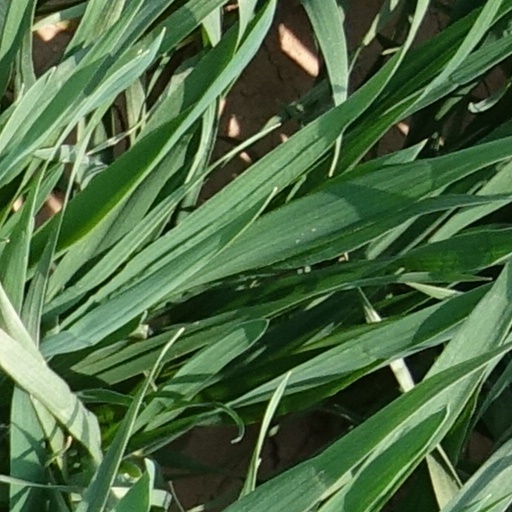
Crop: wheat